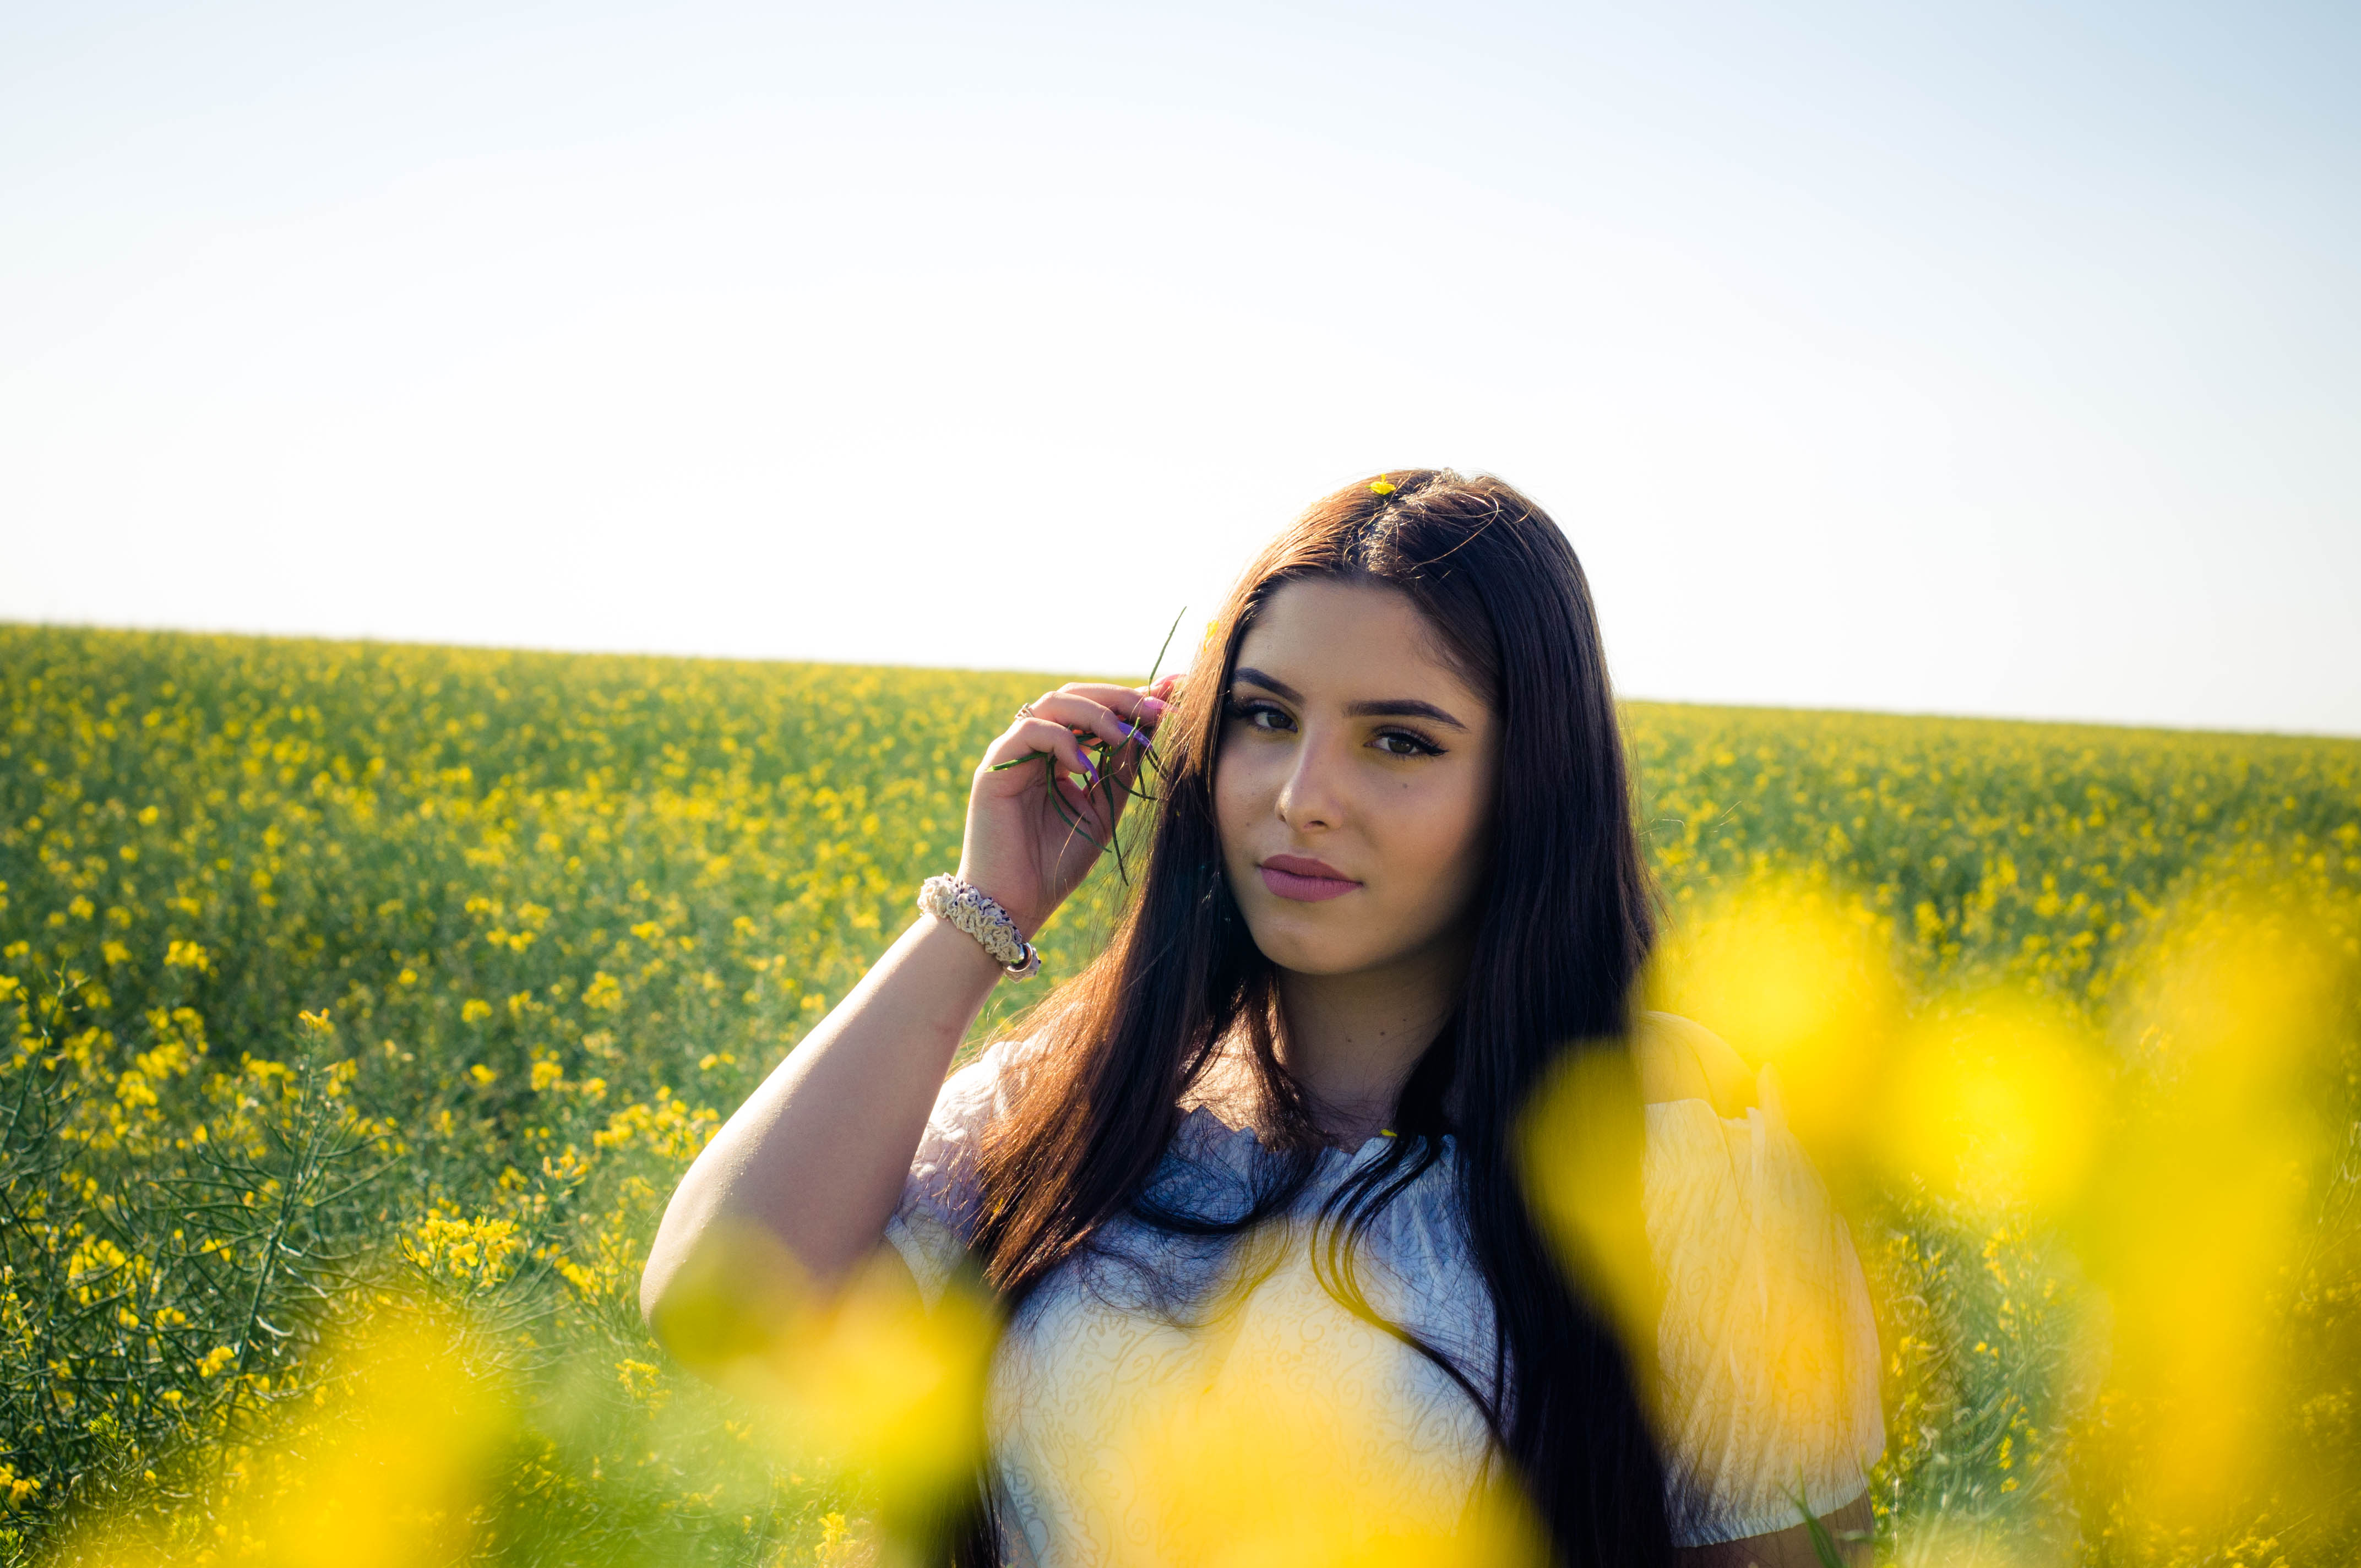
yellow, girl, flowers, woman, hand, earrings, gold, face, lips, hair, brown, long hair, greenery, green, flower field, rapeseed, ear, People in nature, canola, mustard plant, field, beauty, meadow, grass, smile, spring, happy, plant, summer, black hair, mustard and cabbage family, photography, sky, sunlight, tree, flower, grassland, photo shoot, brown hair, wildflower, dress, brassica, vegetable